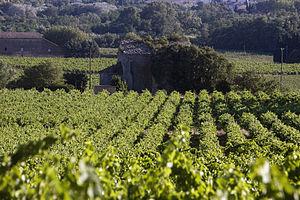
Vignoble de l'AOC chusclan près de Bagnols-sur-Cèze
Le chusclan, ou côtes-du-rhône villages Chusclan, est un vin produit autour de Chusclan, dans le département du Gard.